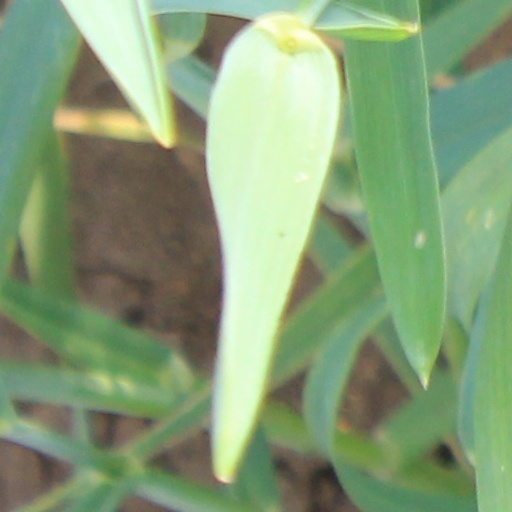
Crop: wheat